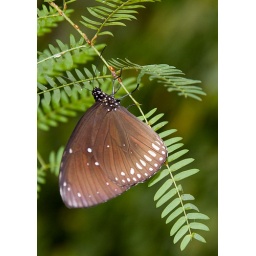
Live exotic butterflies fluttering and feeding amidst the flowers, trees and vines in the tropical rain forest housed in the former Palm House.